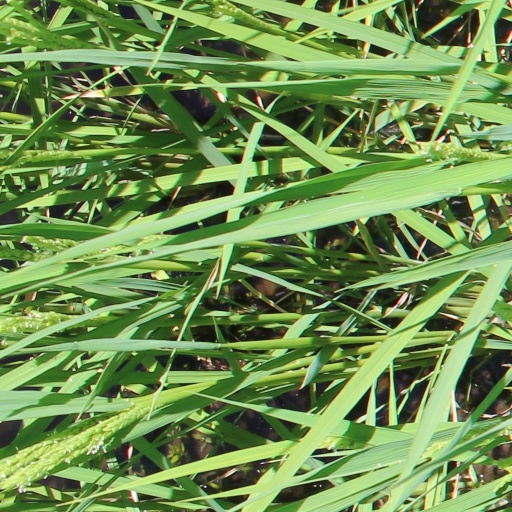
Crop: rice